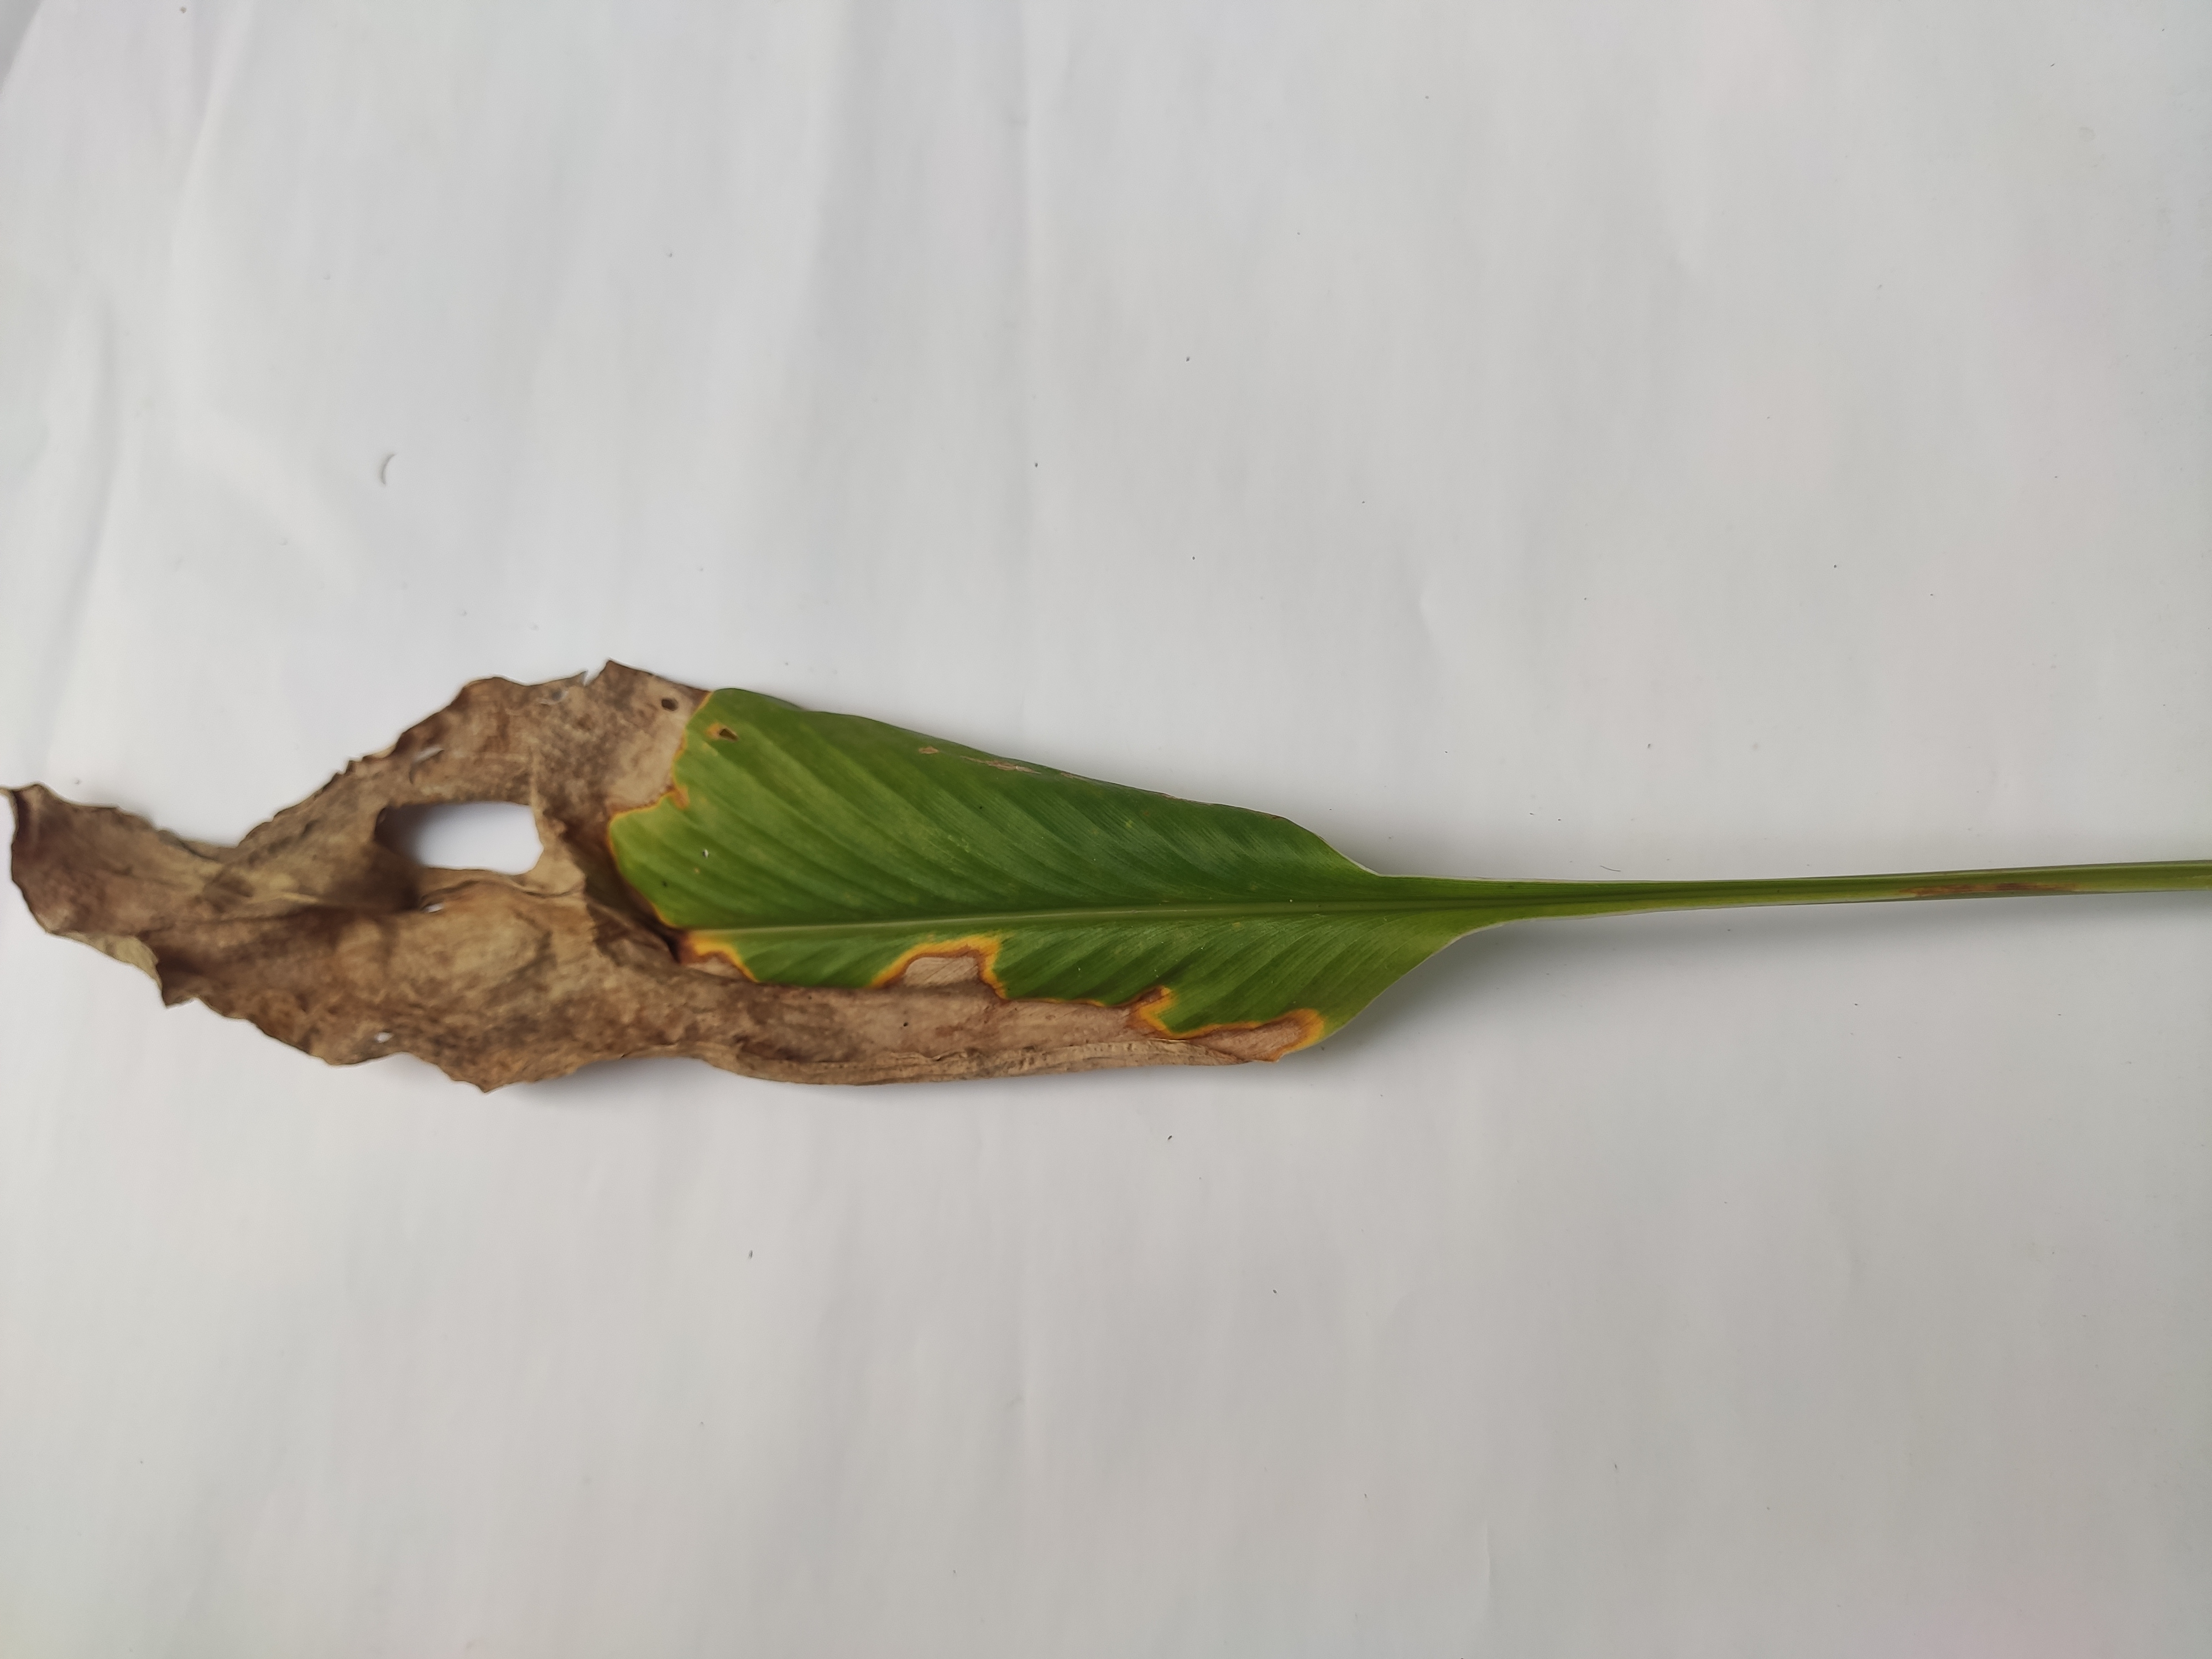
Label: Blotch